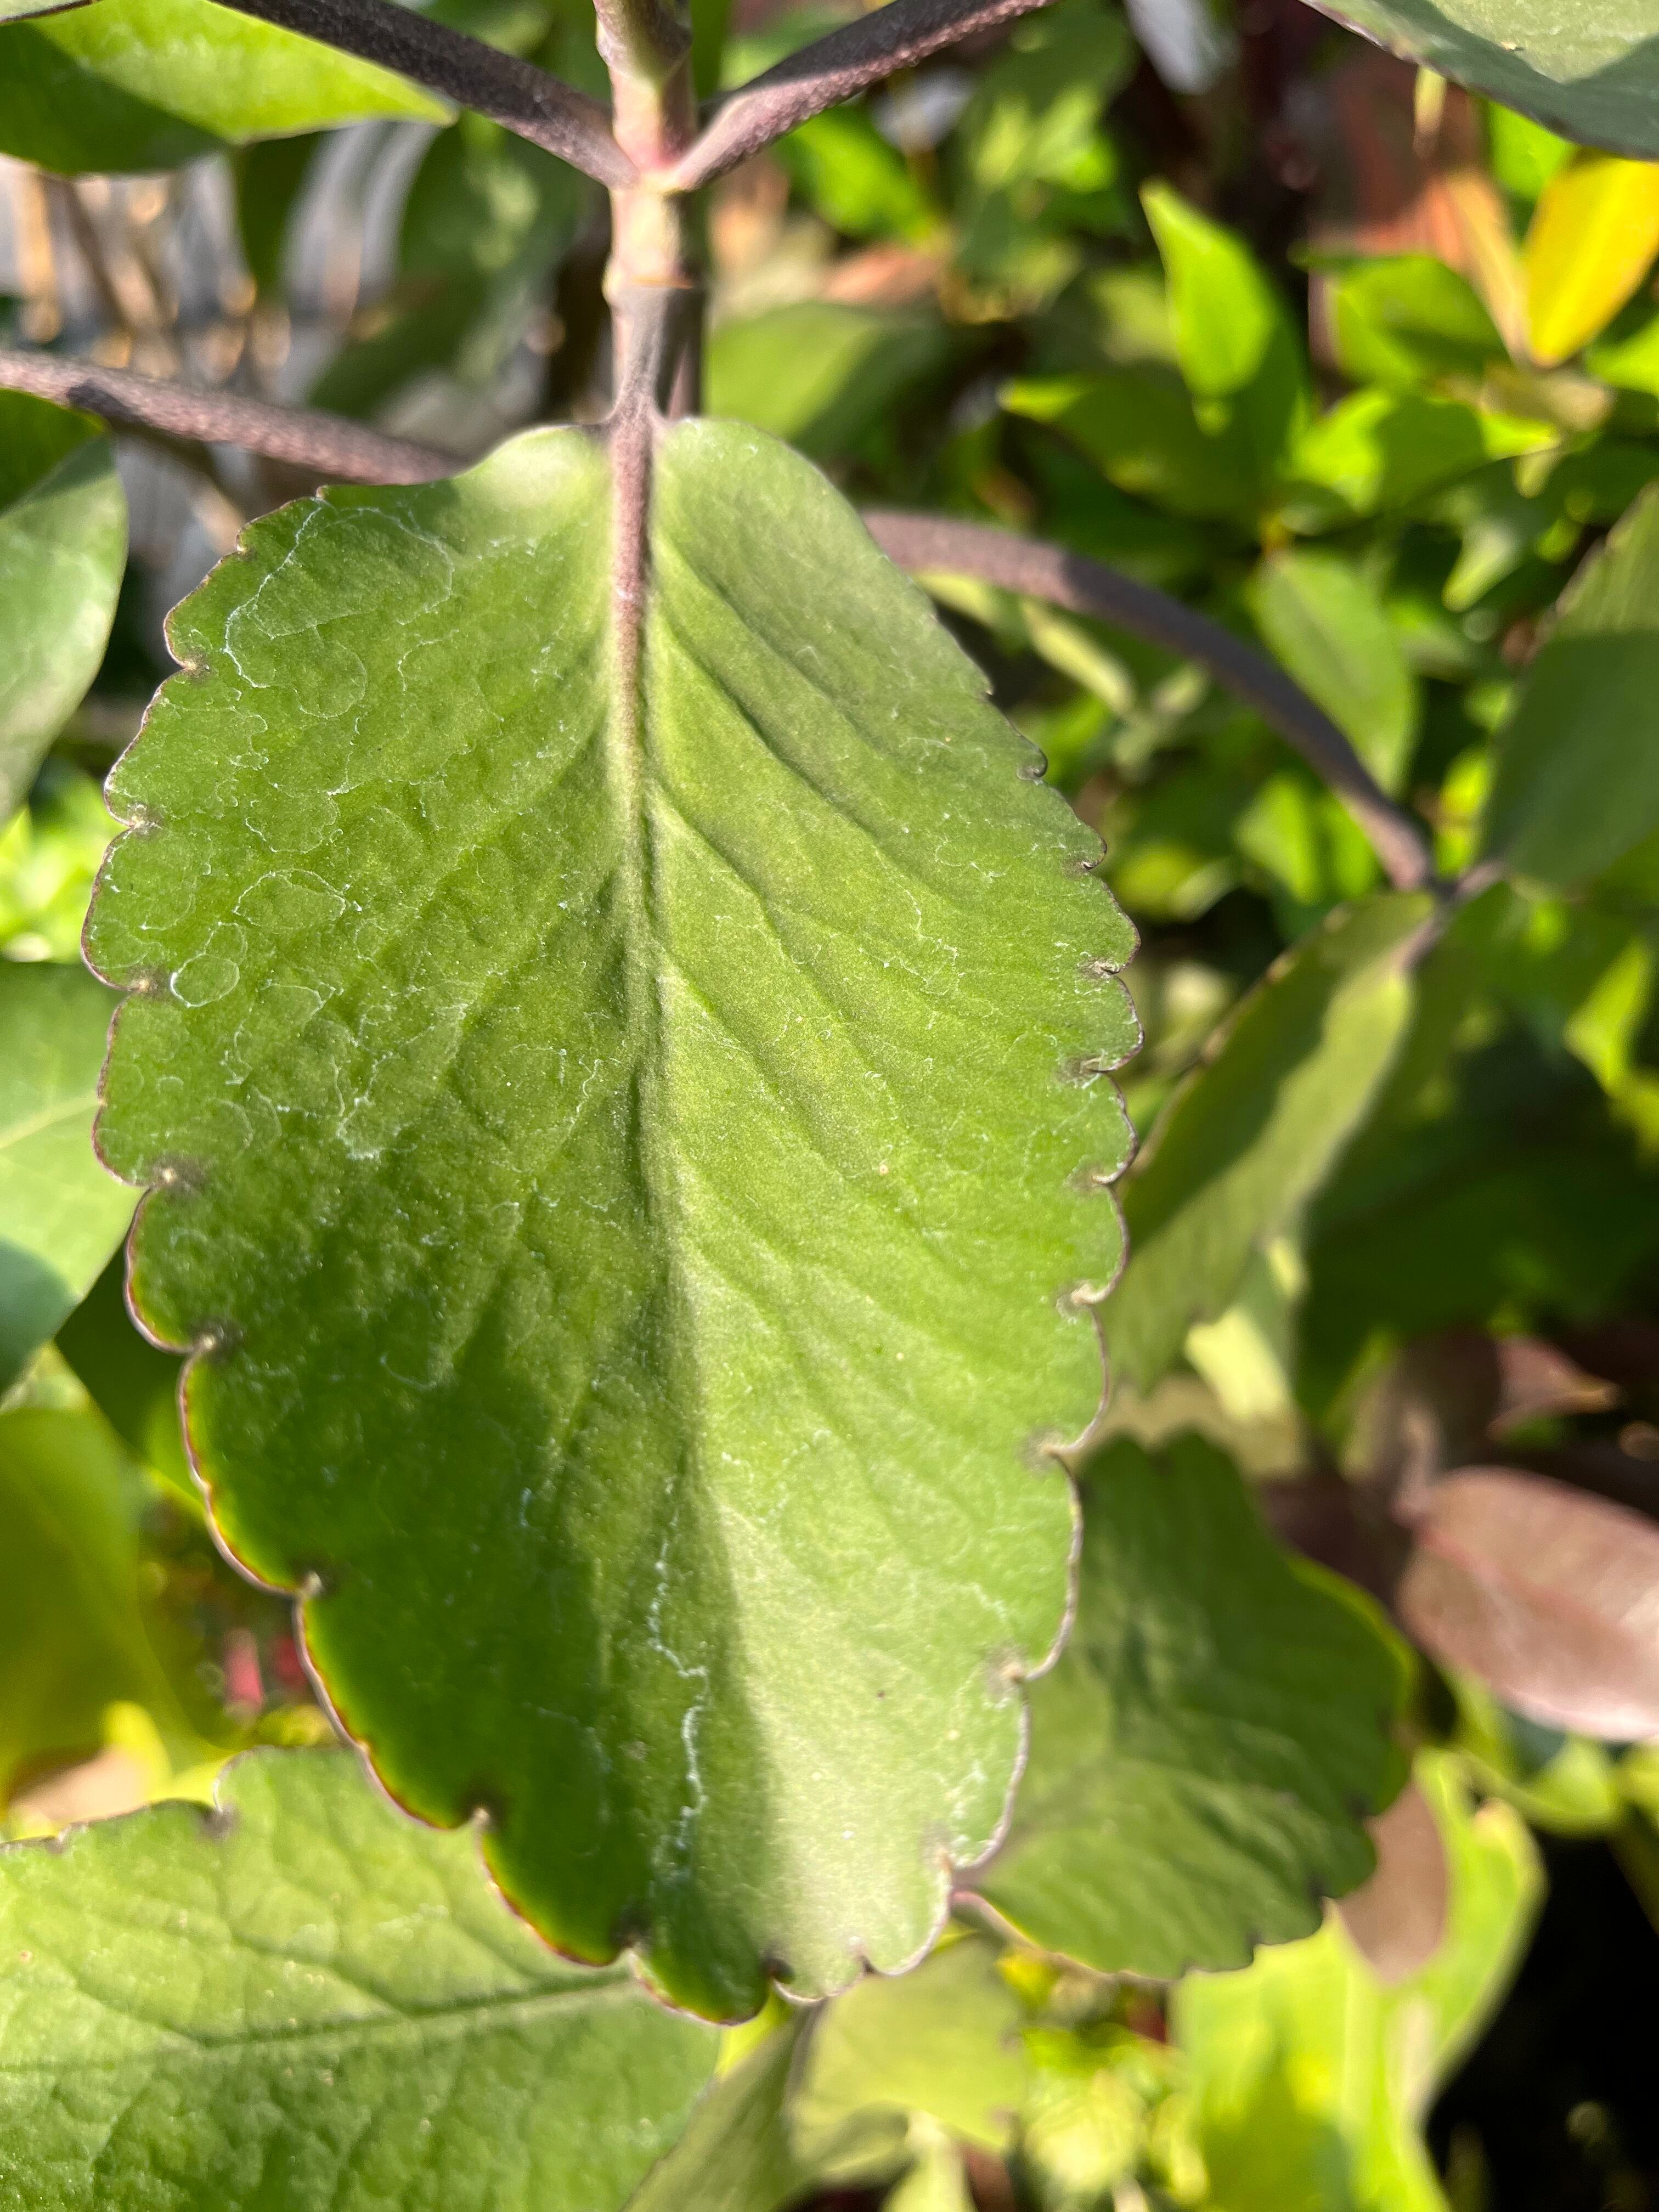
Plant species: kalanchoe-pinnata